Arnold Schwarzenegger

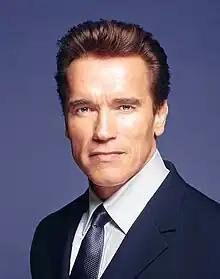
Schwarzenegger's official portrait as Governor of California, 2003

Schwarzenegger announced his candidacy in the 2003 California recall election for Governor of California on the August 6, 2003, episode of "The Tonight Show with Jay Leno". Schwarzenegger had the most name recognition in a crowded field of candidates, but he had never held public office and his political views were unknown to most Californians. His candidacy immediately became national and international news, with media outlets dubbing him the "Governator" (referring to "The Terminator" movies, see above) and "The Running Man" (the name of another one of his films), and calling the recall election "Total Recall" (another movie starring Schwarzenegger). Schwarzenegger declined to participate in several debates with other recall replacement candidates, and appeared in only one debate on September 24, 2003.